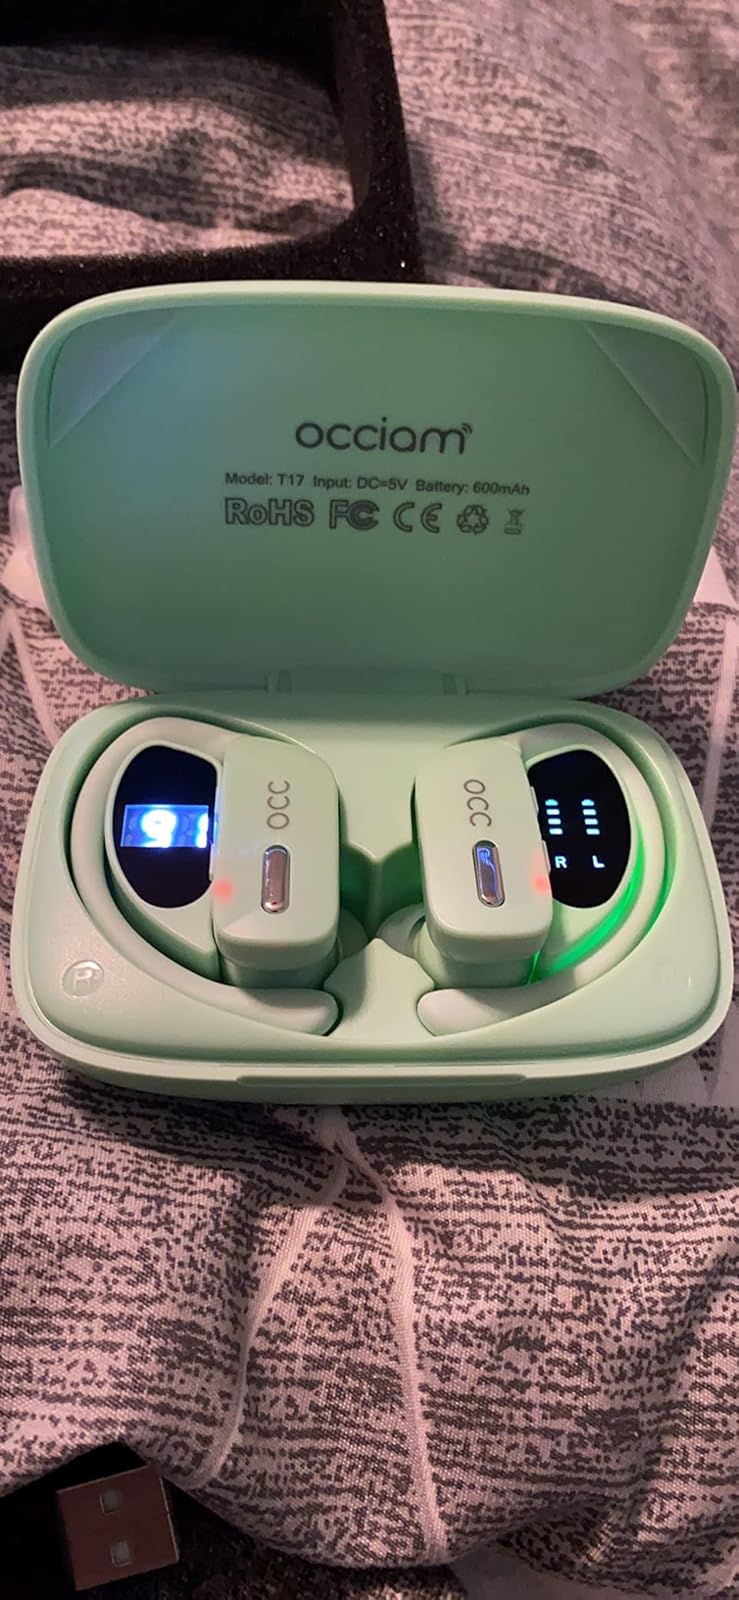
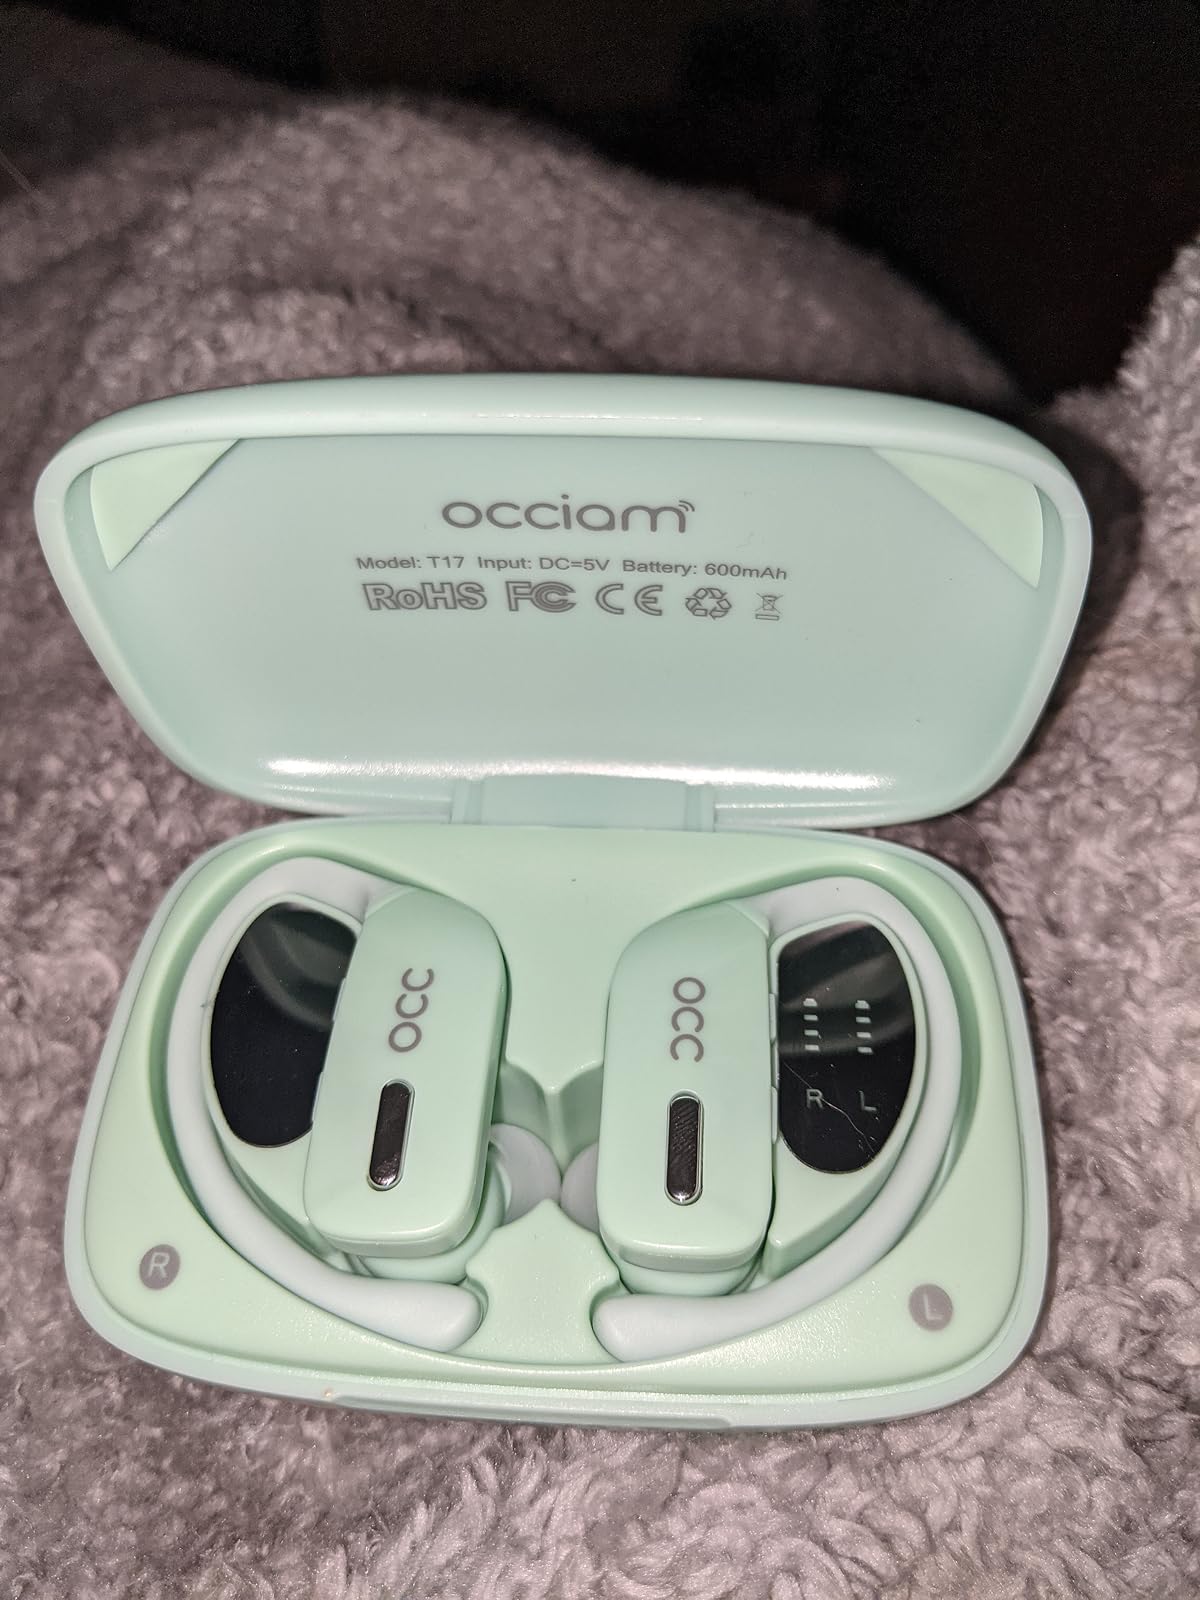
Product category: earbuds
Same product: yes